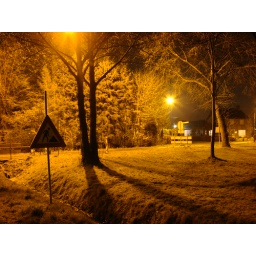
On this nightshot it looks like the trees and grass is coverd by a yellow snow